Sound

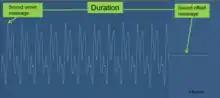
Duration perception. When a new sound is noticed (Green arrows), a sound onset message is sent to the auditory cortex. When the repeating pattern is missed, a sound offset messages is sent.

Duration is perceived as how "long" or "short" a sound is and relates to onset and offset signals created by nerve responses to sounds. The duration of a sound usually lasts from the time the sound is first noticed until the sound is identified as having changed or ceased. Sometimes this is not directly related to the physical duration of a sound. For example; in a noisy environment, gapped sounds (sounds that stop and start) can sound as if they are continuous because the offset messages are missed owing to disruptions from noises in the same general bandwidth. This can be of great benefit in understanding distorted messages such as radio signals that suffer from interference, as (owing to this effect) the message is heard as if it was continuous.